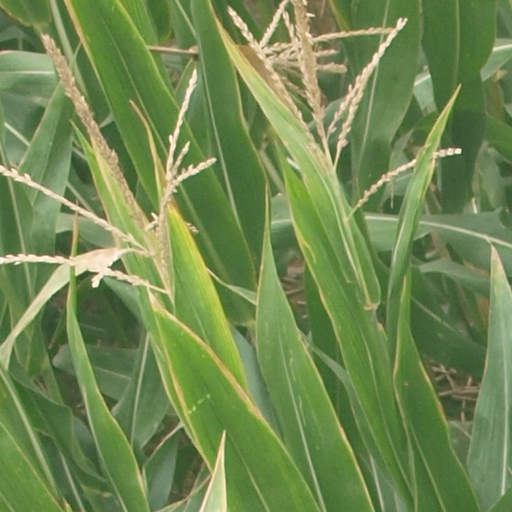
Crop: maize; corn